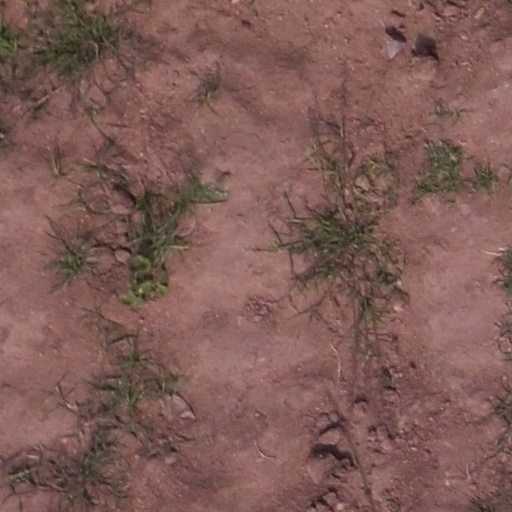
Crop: maize; corn